Greater Tamil Nadu

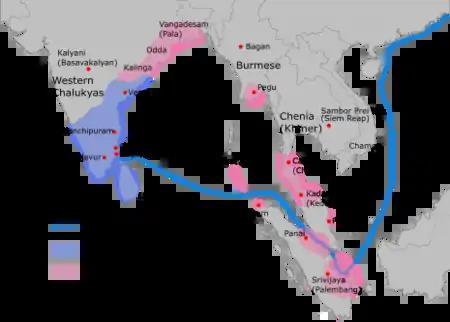
All Tamil territories on Island and Mainland united under the rule of Rajendra Chola I c.1030

Greater Tamil Nadu is an nationalist and reunification concept of Tamil nationalism that centers on forming a national homeland for the Tamils by merging the Tamil speaking areas of India proper (the "mainland") and Sri Lanka (the "island"). However such areas also include not only Tamils but also many other ethnic groups like Malayalis, Kannadigas, Telugus and Sinhalese. Greater Tamil Nadu was proposed by various Tamil groups such as Naam Tamilar led by S. P. Adithanar in 1958 and the Tamil Nadu Liberation Front (TNLF) and the Tamil National Retrieval Troops (TNRT) in the late-1980s.